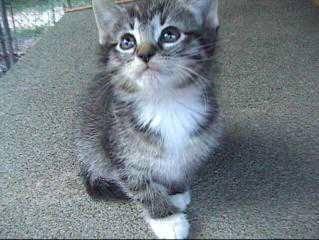
cat